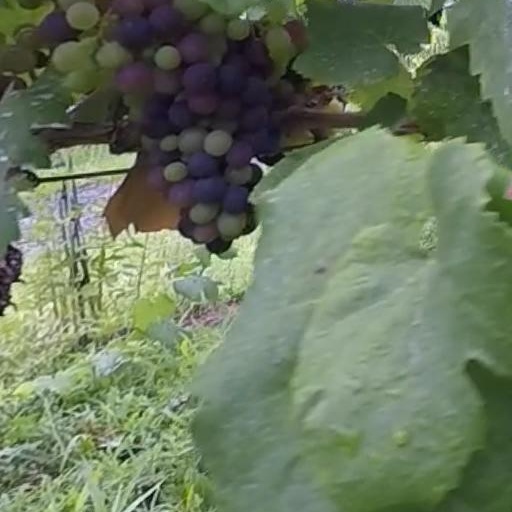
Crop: grape